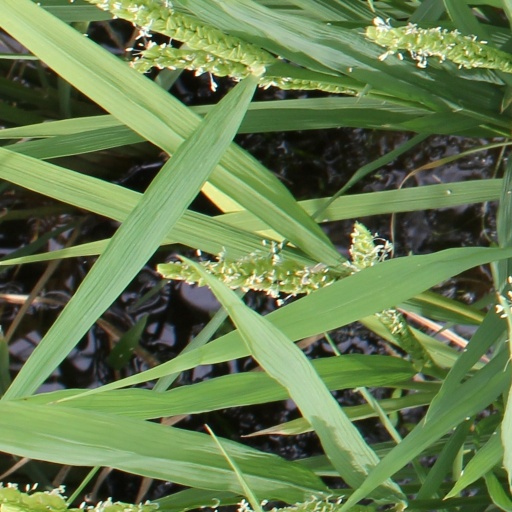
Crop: rice